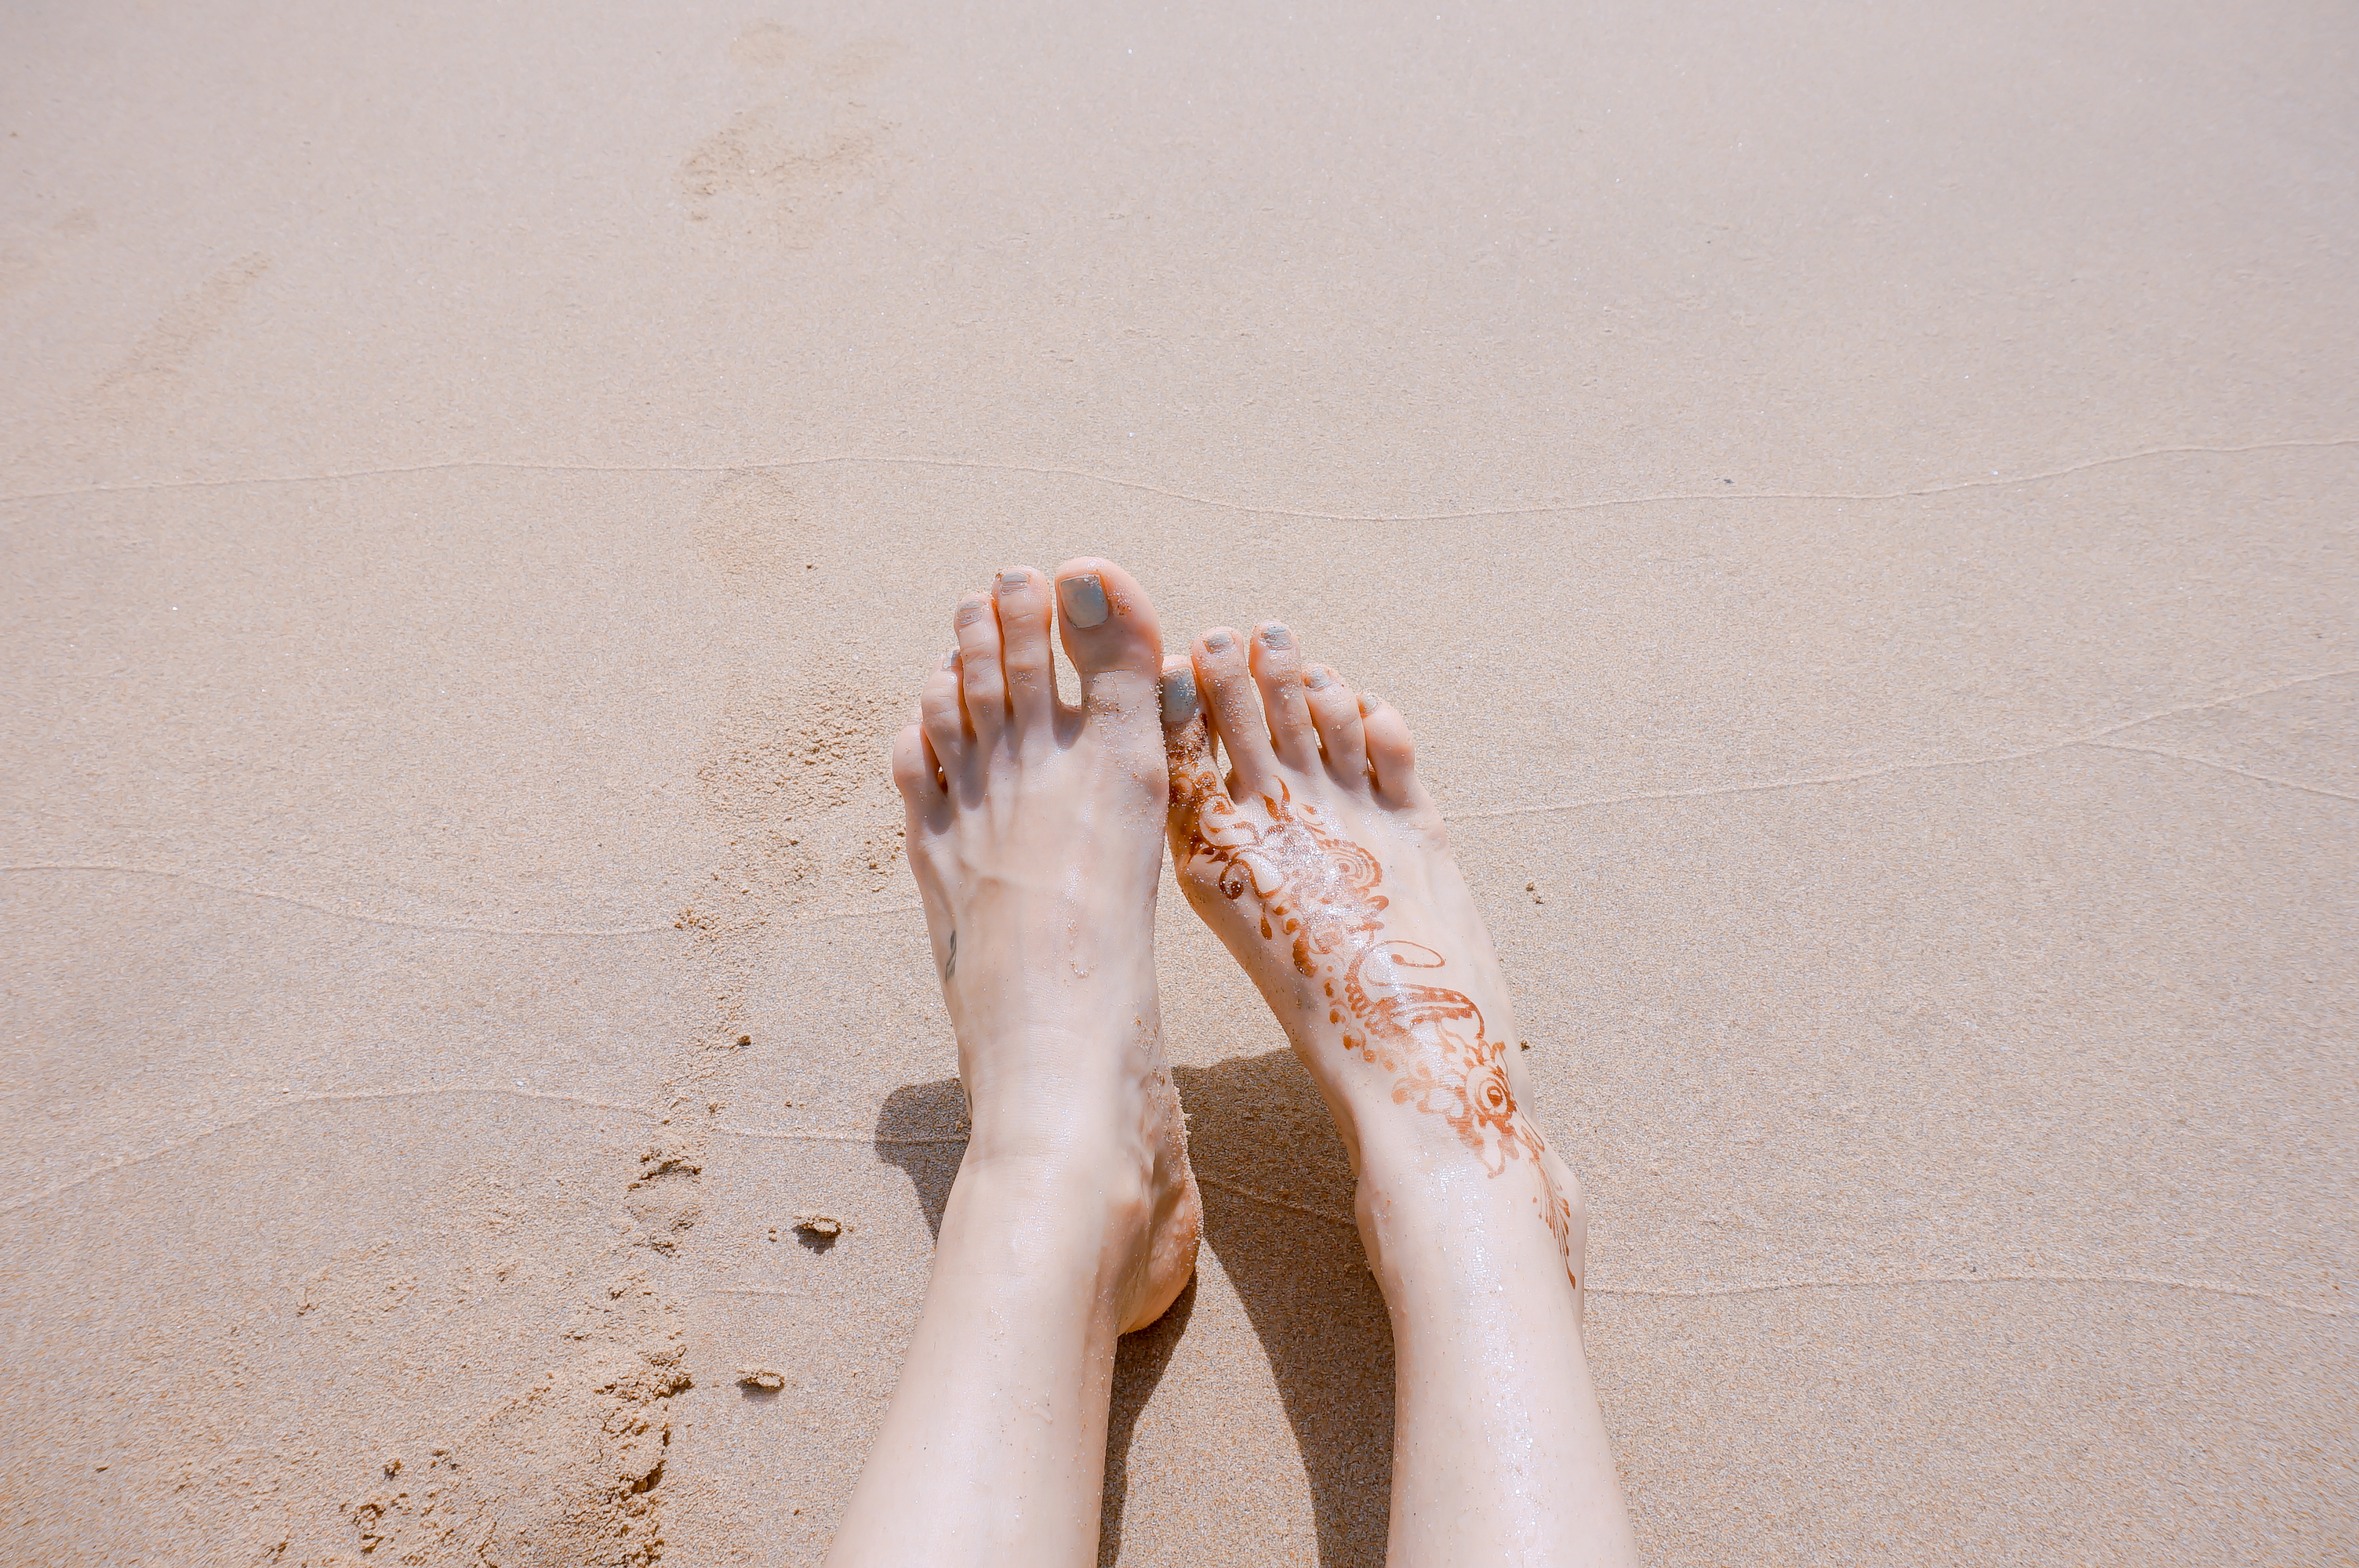
hand, sand, shoe, white, leg, finger, spring, color, foot, material, human body, footwear, skin, beauty